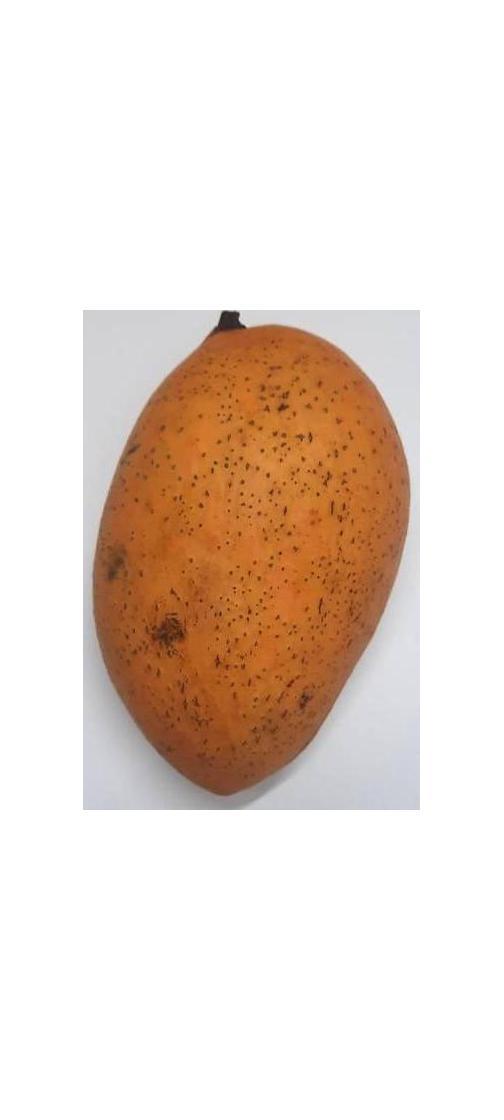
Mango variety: Ashshina Classic